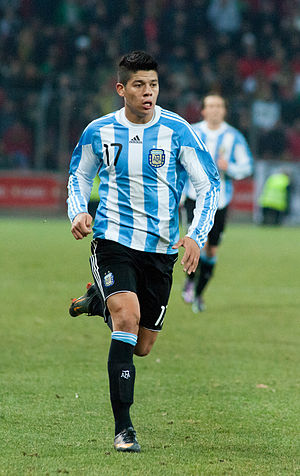
Marcos Rojo
Faustino Marcos Alberto Rojo er en argentinsk fodboldspiller. Han spiller for Manchester United i England, som han har repræsenteret siden august 2014.